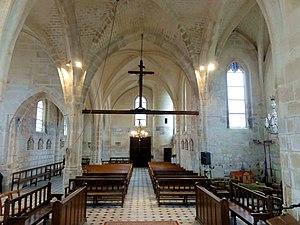
Croisée, vue vers l'ouest.
L'église Notre-Dame d'Armancourt est une église catholique située à Armancourt, dans le département de l'Oise. Elle a été construite en plusieurs étapes entre le second quart du XVIᵉ siècle et le début XVIIᵉ siècle, dans le style gothique flamboyant. Contrairement à l'usage général, la nef a été construite avant le chœur, dont les fenêtres en plein cintre annoncent la Renaissance. Le portail occidental est également de style Renaissance, ce qui donne à penser qu'il a été ajouté après coup. C'est peut-être également le cas des voûtes du collatéral, où l'on voit gravée la date de 1614. L'église se remarque par sa situation pittoresque, son homogénéité relative, son appareil solide en pierre de taille, et par son plan dissymétrique. Il ne comporte qu'un unique collatéral, au sud, mais le transept déborde autant au sud qu'au nord, car son bras méridional est d'autant plus profond que le collatéral est large. Cependant, l'église est de faible intérêt architectural, et ses seuls éléments de décoration sont le portail, les réseaux de certaines fenêtres, et certaines clés de voûte.